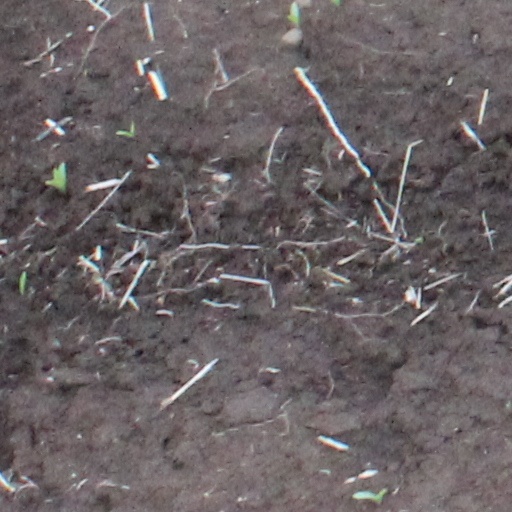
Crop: wheat